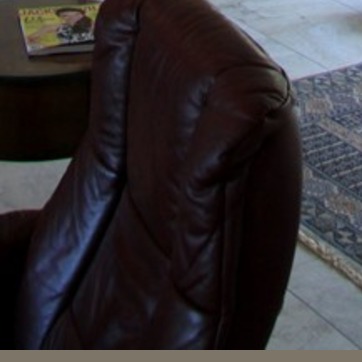
Material: leather